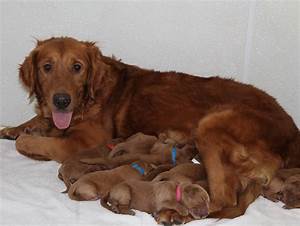
Label: cane